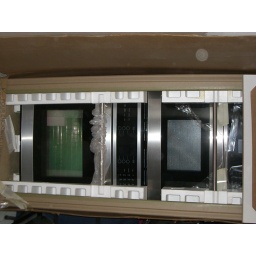
new! wall oven microwave combo in original packaging